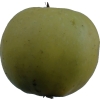
Label: Apple 13